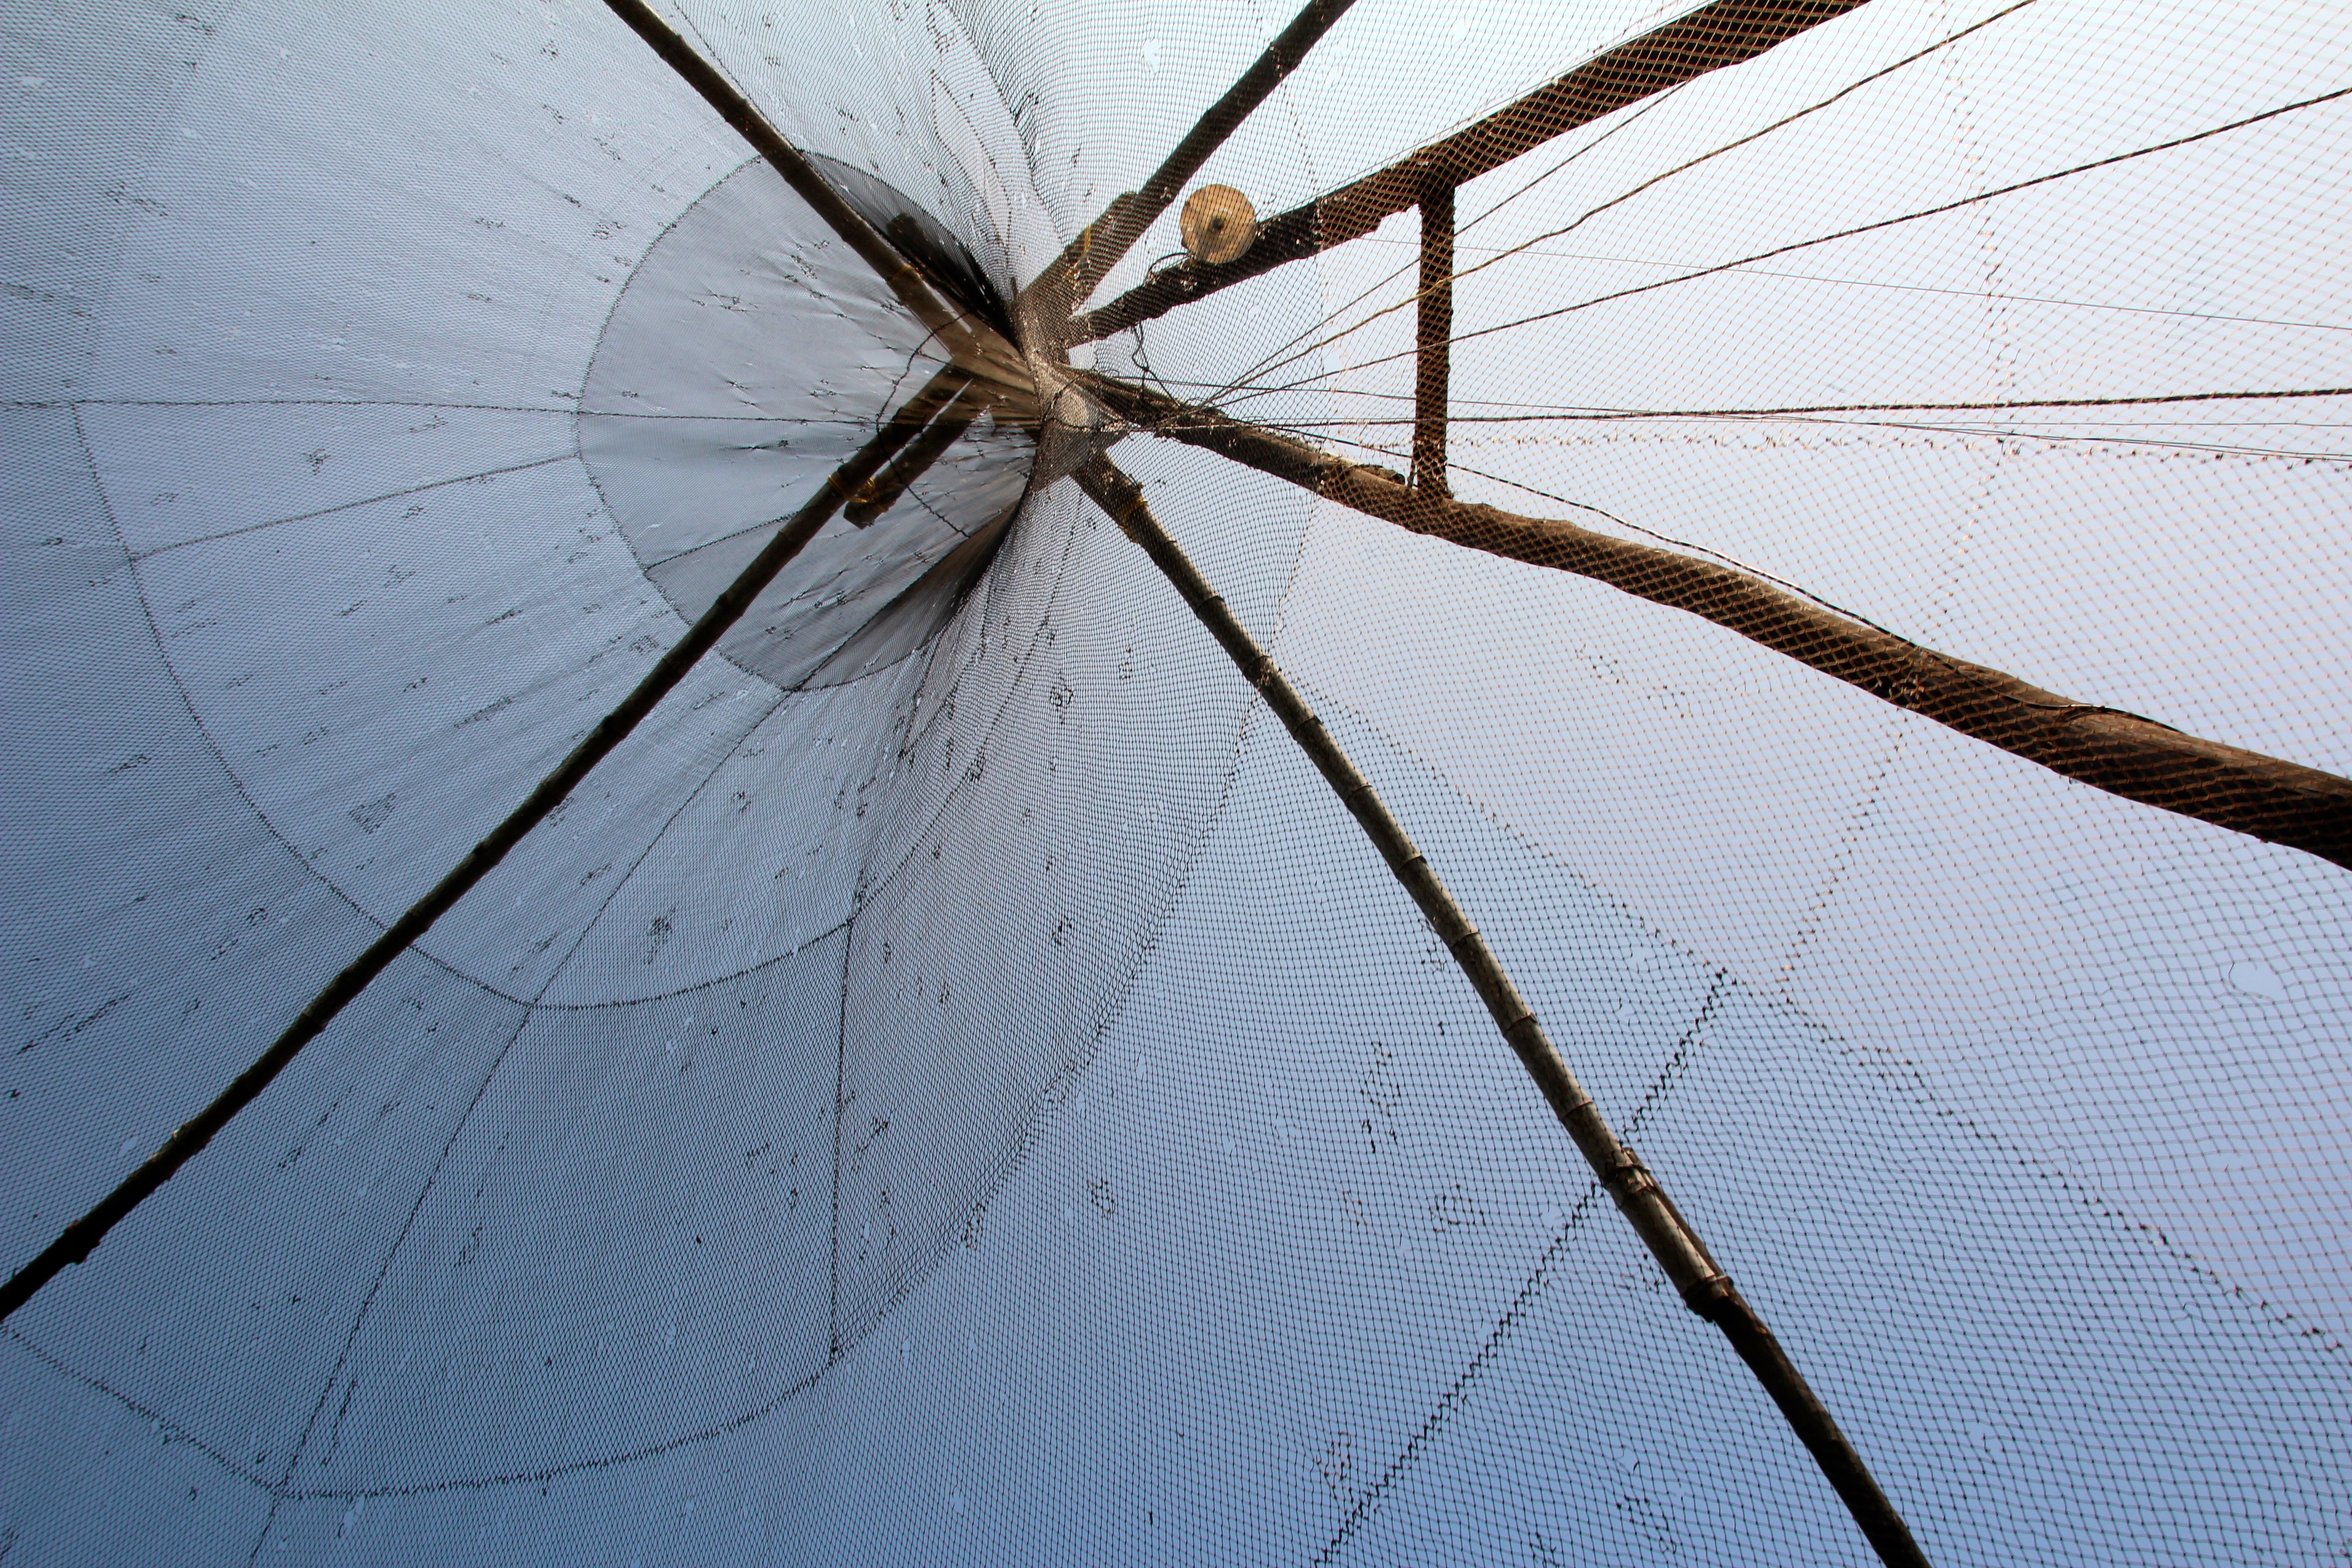
ocean, branch, wing, leaf, wind, line, reflection, fishing, umbrella, port, fish, shape, network, fischer, fishing net, dry nets